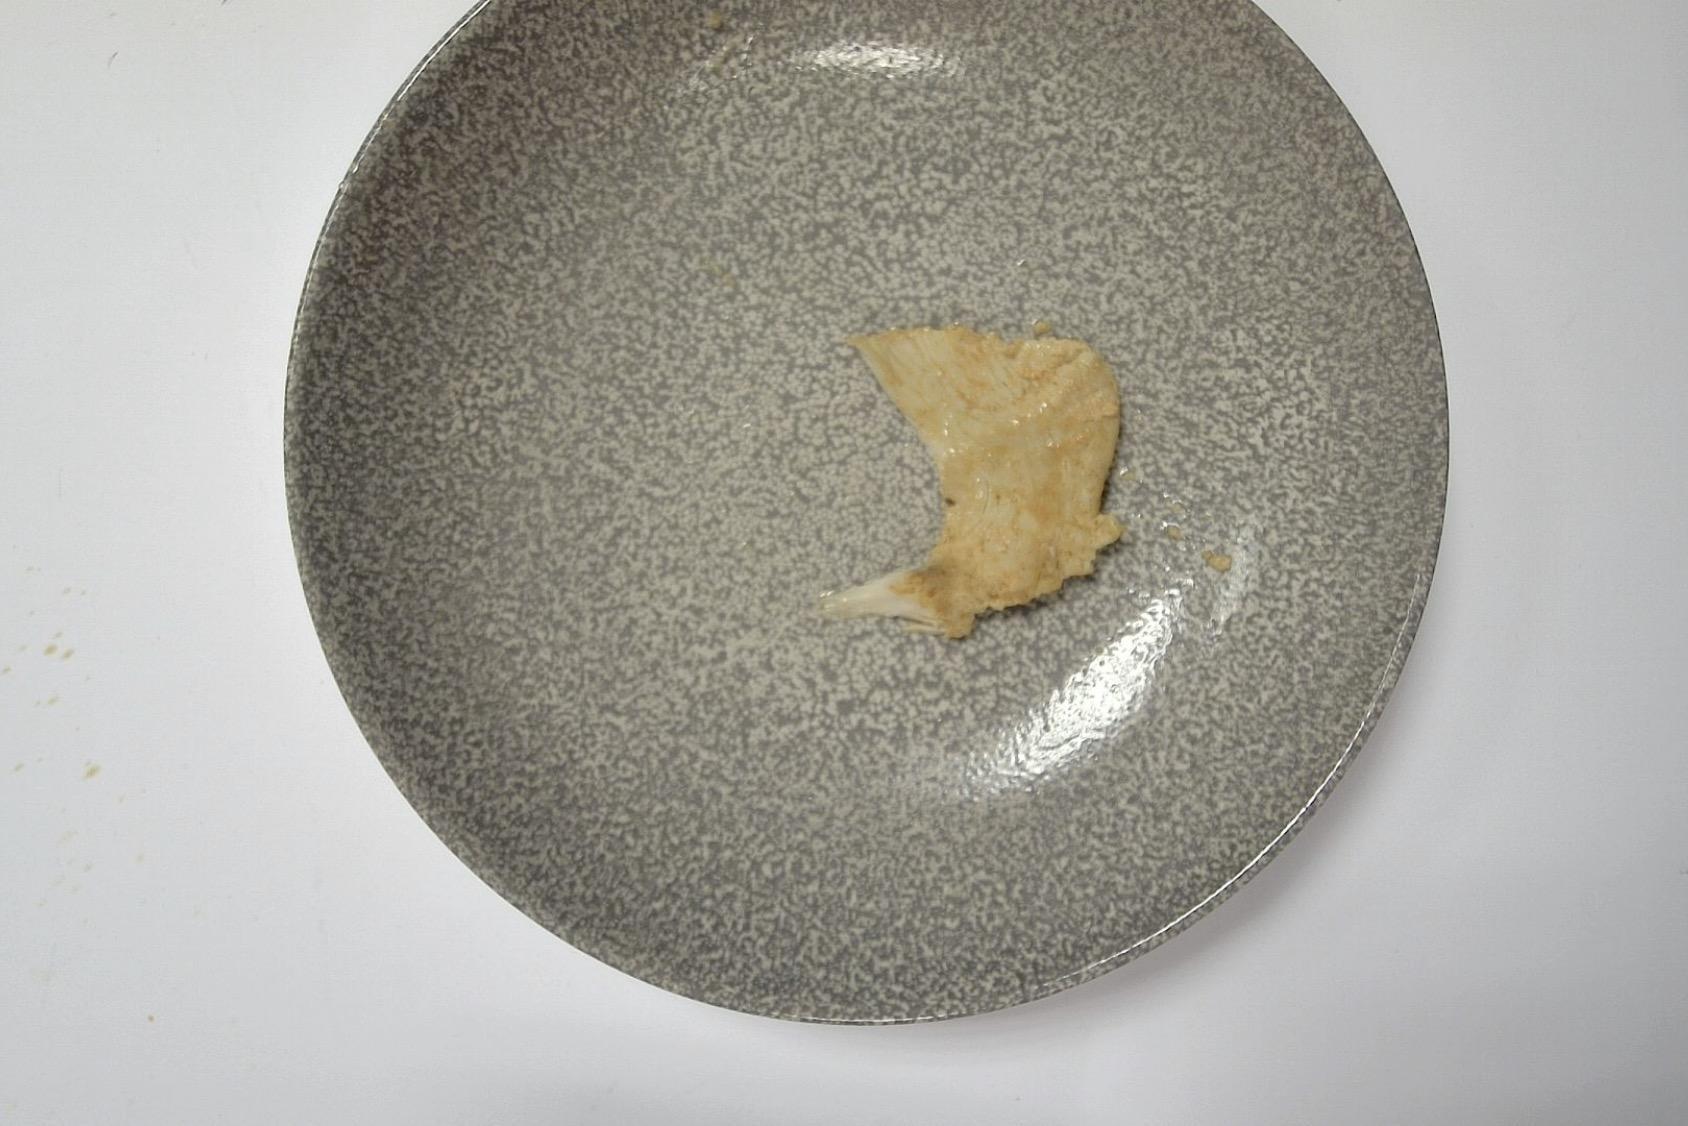
Dish: Hähnchenbrustfilet mit Reis, Paprikasauce und Beilagensalat
Portion size: Große Portion
Ingredients: rice, dressing-portion, iceberg-lettuce, coleslaw, paprika-or-bell-pepper, cream, brown-sauce, chicken
Weight as served: 421 g
Energy as served: 368,55 kcal (1.549,98 kJ)
Fat: 9,687 g (saturated: 3,037 g)
Carbohydrates: 42,466 g (sugar: 12,588 g)
Protein: 25,83 g
Salt: 5,252 g
Weight after return: 395 g
Energy after return: 345,789 kcal